String Quartets, Op. 20 (Haydn)

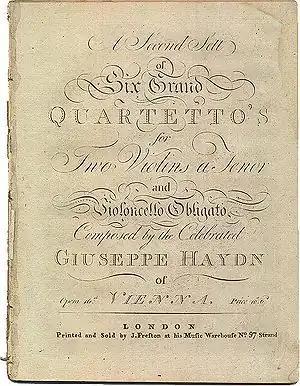
1782 edition of the Op. 20 quartets, published by Preston in London

The Op. 20 quartets transformed the way composers would write string quartets. "When we consider the poor condition" of string quartet writing prior to Haydn, writes C. Ferdinand Pohl, "... it is impossible to overrate his creative powers".